Heflin's Store

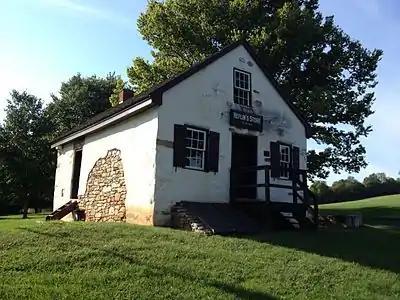

Heflin's Store, also known as Stover's Store and Brawner's Store, is a historic general store located near Little Georgetown, Fauquier County, Virginia. It was built in 1845, and is a -story, three-bay, stuccoed rubble stone structure. It has a front gable roof. The building housed a general store from the time of its construction into the 1970s.